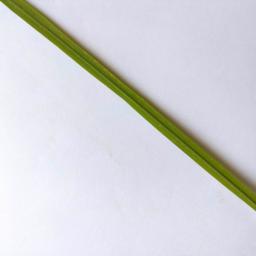
Label: Rice___Healthy